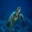
Label: turtle